Paul Musselwhite

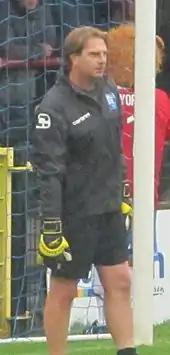
Musselwhite with York City in 2011

In February 2009, it was announced that Musselwhite would join League Two club Lincoln City as a player-goalkeeping coach under Peter Jackson at the end of the season. On 1 April 2010, he signed a new contract that would keep him at the club until the summer of 2011. On 29 September 2010, Musselwhite was appointed assistant to caretaker manager Scott Lindsey following Chris Sutton's resignation. On 2 October, Musselwhite, at the age of 41, took to the field in a 1–0 defeat away to Southend United, following an injury to Joe Anyon.